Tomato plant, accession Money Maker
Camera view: bottom (45 deg); turntable rotation: 210 degrees
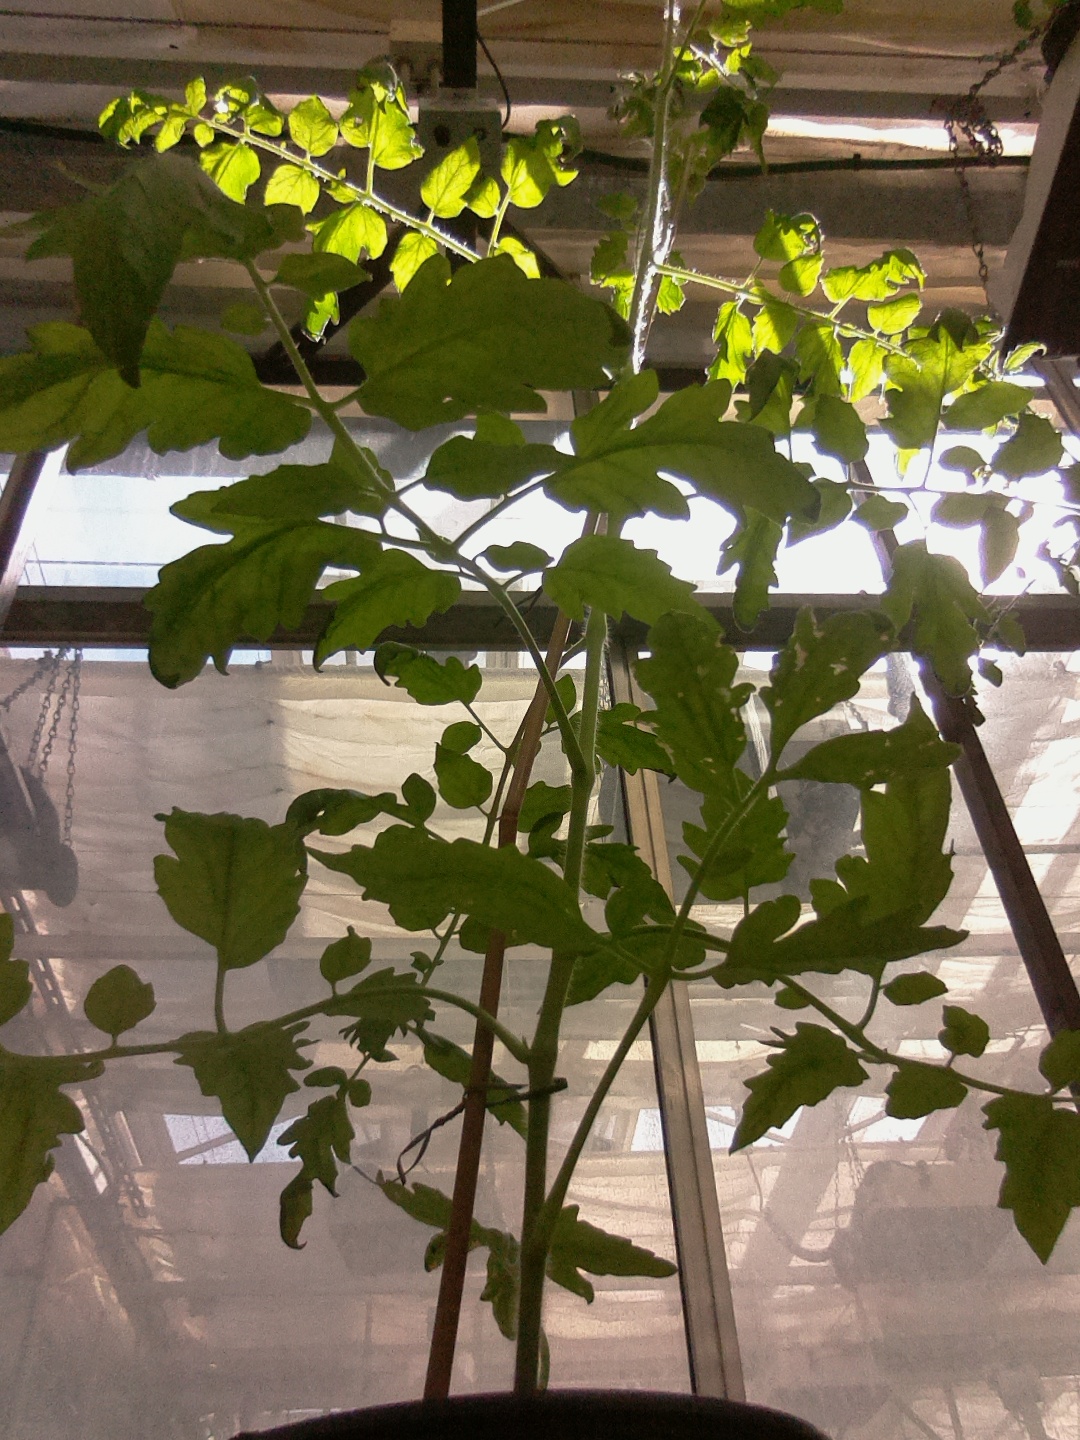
BBCH growth stage 53: 3 inflorescences visible